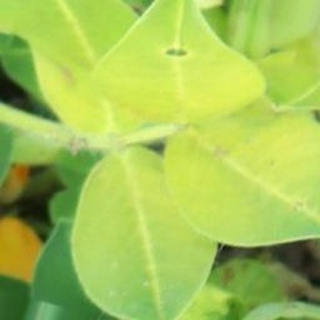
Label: groundnut_nutrition_deficiency